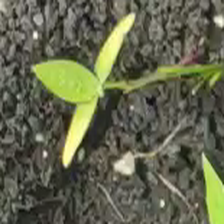
Weed species: Moti_dudhi(Euphorbia_geneculata_L)